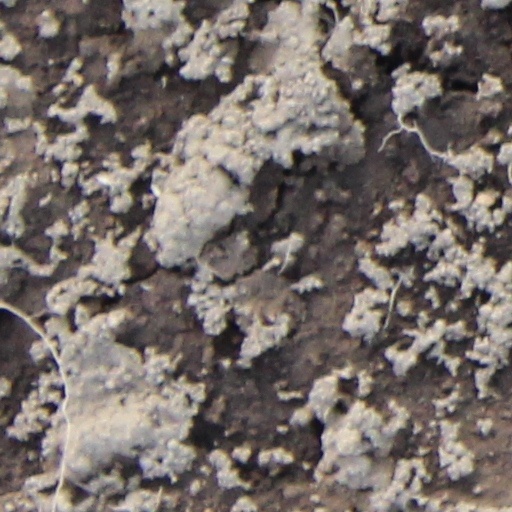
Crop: wheat